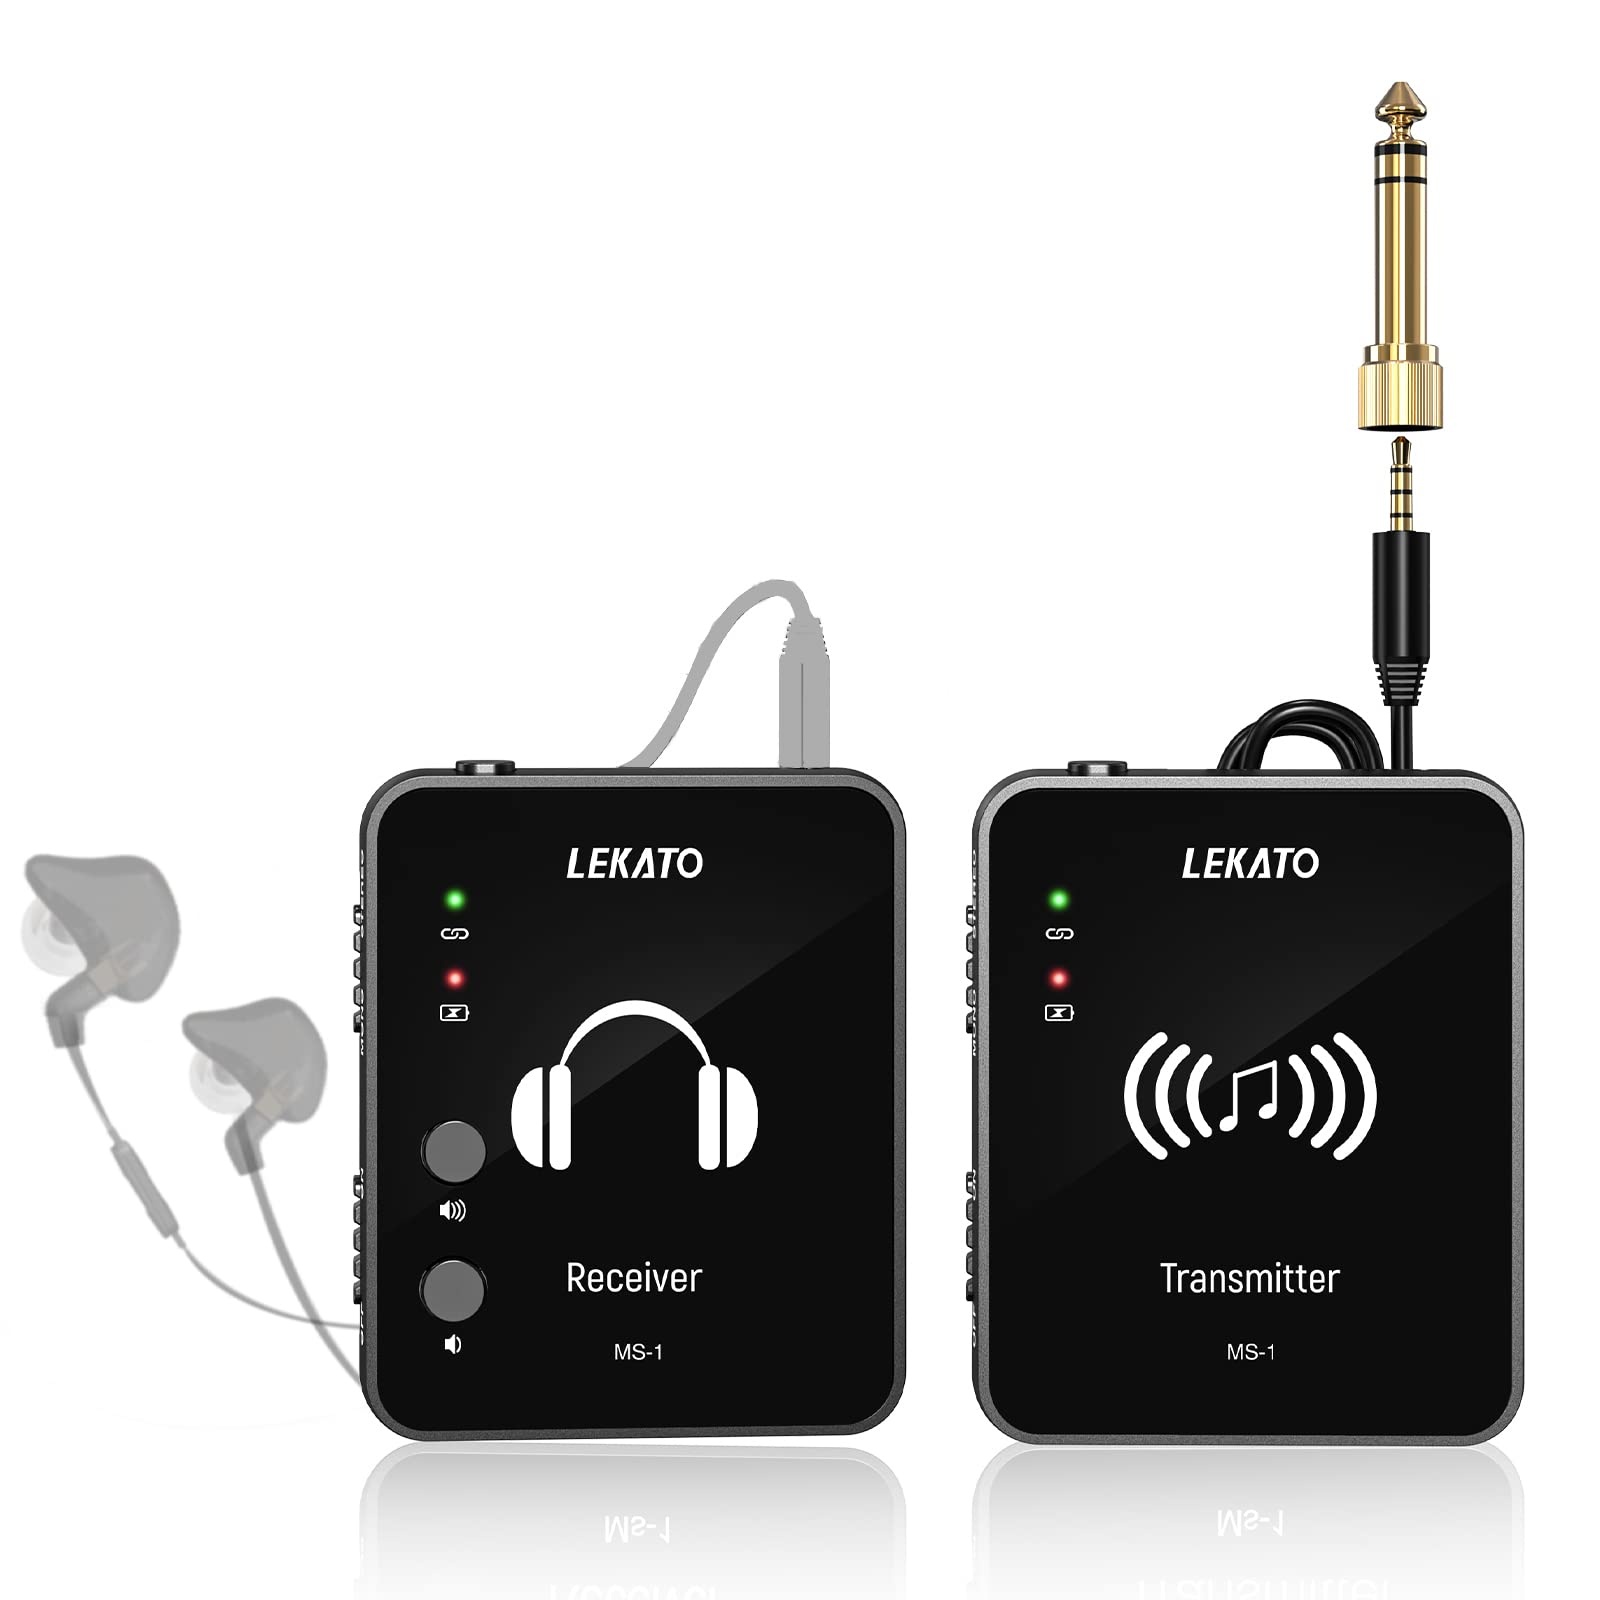
1 x RAW Customer Returns LEKATO MS-1 Wireless In-Ear Monitoring, Professional Wireless 2.4G Stereo IEM System with Transmitter Receiver Operation in Mono and Stereo Mode Suitable for Studio Live Performance and Musicians - RRP €70.34
Download Manifest: HERE Title Qty Unit Price Total Price ASIN EAN LEKATO MS-1 Wireless In-Ear Monitoring, Professional Wireless 2.4G Stereo IEM System with Transmitter Receiver Operation in Mono and Stereo Mode Suitable for Studio Live Performance and Musicians 1 €70.34 €70.34 B0B9W5S4N8 N/A
Brand: Jobalots
Category: Electronics > Audio > Stage Equipment > Wireless Transmitters